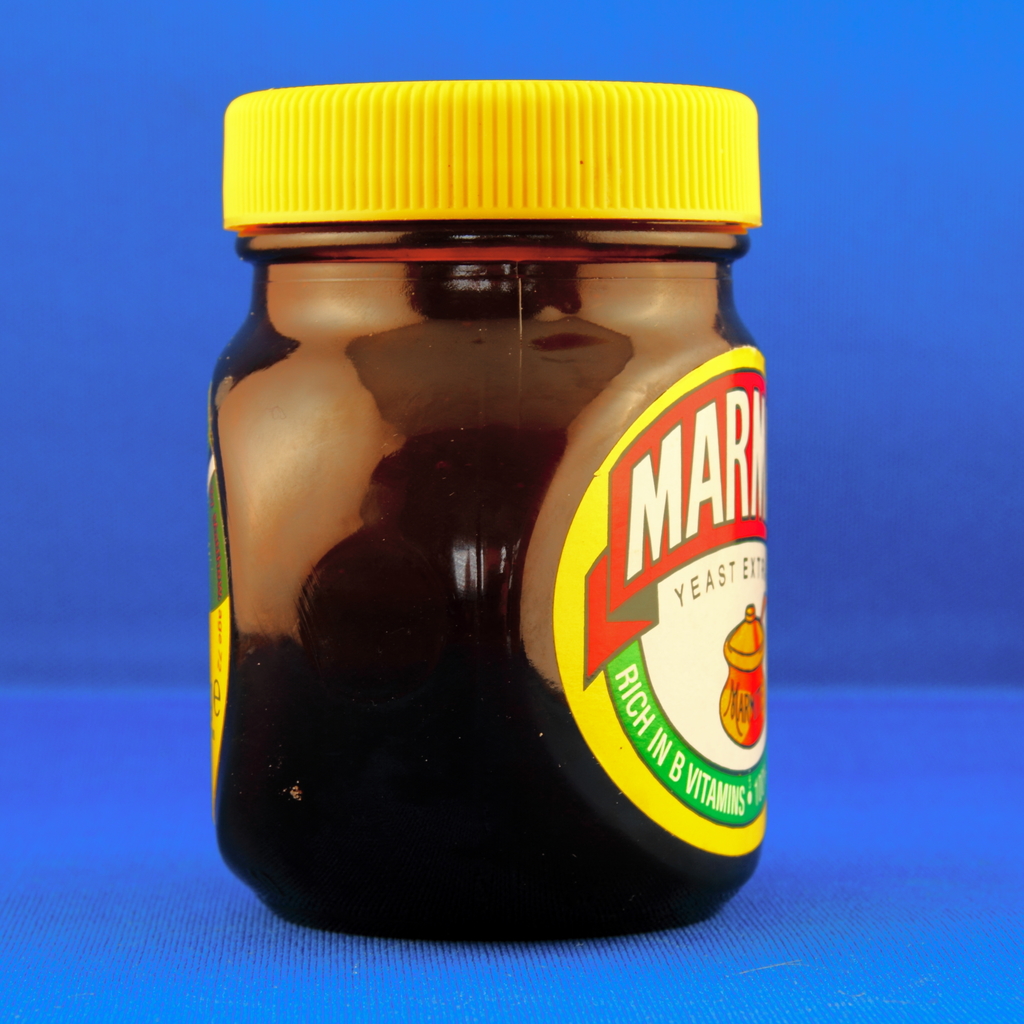
Label: others